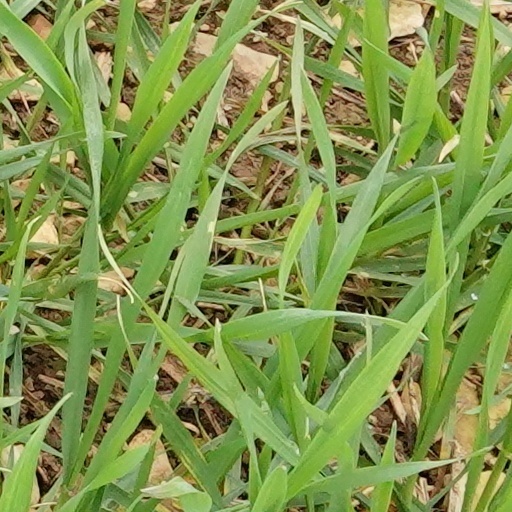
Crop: wheat